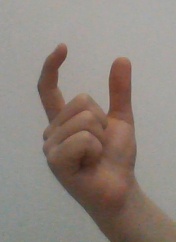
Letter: nun